Frederick H. Daniels

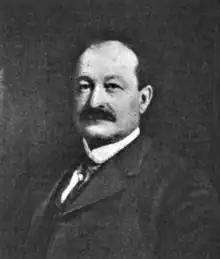

Fred Harris Daniels (June 16, 1853 – August 31, 1913) was an American engineer and corporate director.